Linnean Tercentenary Medal

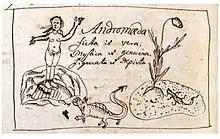
Linnaeus' original Andromeda drawing

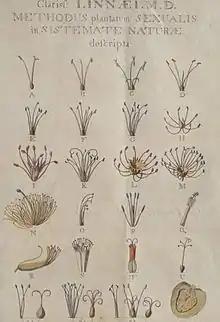
Linnaeus' sexual system for plant classification from "Systema Naturae"

The Linnean Tercentenary Medal was commissioned in 2007 by the Linnean Society to commemorate the tercentenary of the birth of Carl Linnaeus. Recipients were in two categories: Silver Medal and Bronze Medal, for outstanding contributions to natural history.